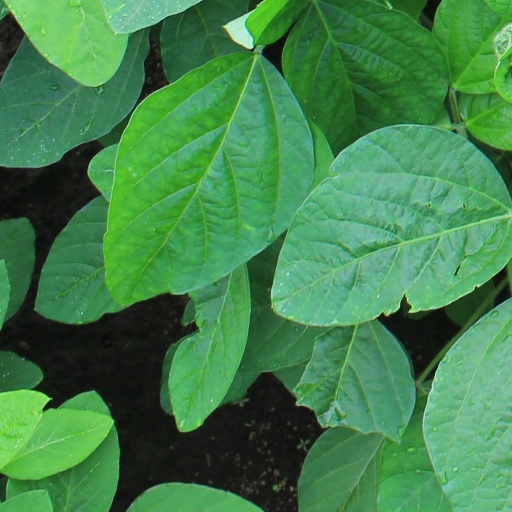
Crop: soybean